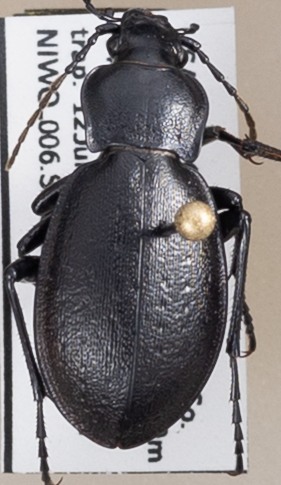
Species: Carabus taedatus
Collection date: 2022-07-12
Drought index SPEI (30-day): -0.3
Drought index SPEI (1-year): -1.172
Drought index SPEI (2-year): -1.13